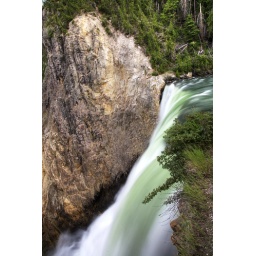
river is moving fast over the water fall!